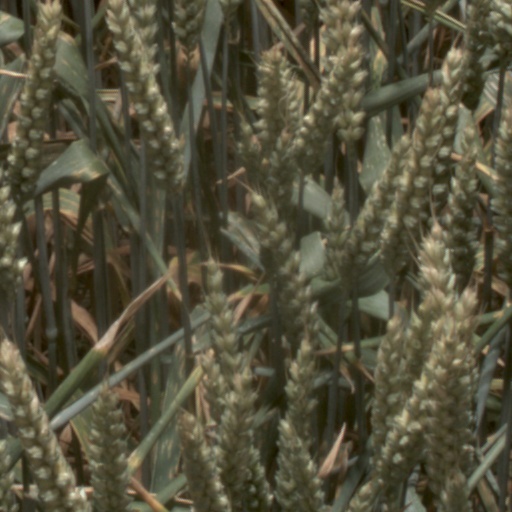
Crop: wheat